Monrepos (archaeology)

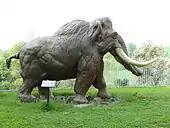
The mammoth sculpture 'Max' outside Monrepos

The permanent exhibition presents the results of archaeological research into the origins and early evolution of human behaviour. Due to the renovations the museum was closed in 2010. It is expected to re-open with a new concept and exhibit at the end of 2013.